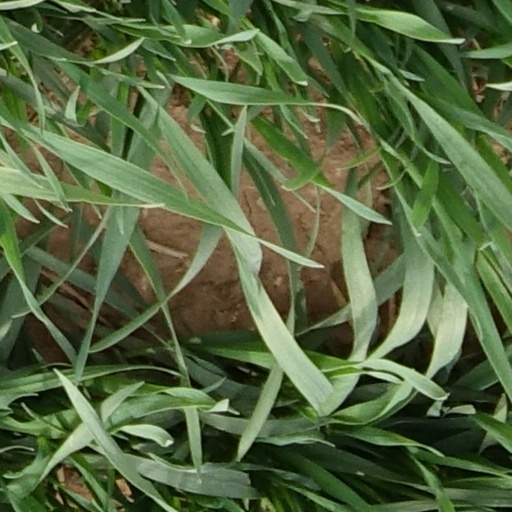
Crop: wheat